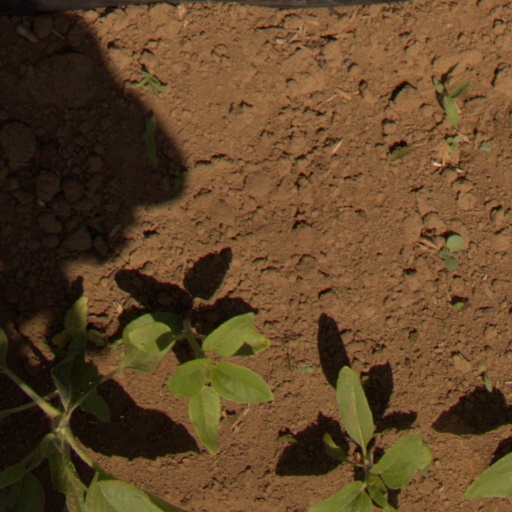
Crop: Jerusalem artichoke